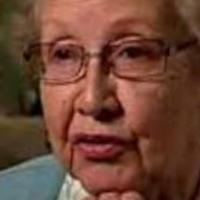
Age group: age 80 +